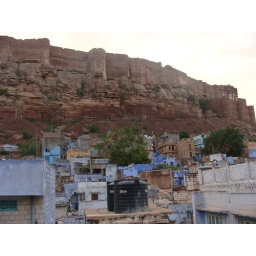
View from my balcony - see Mehrangarh Fort's walls in the background.